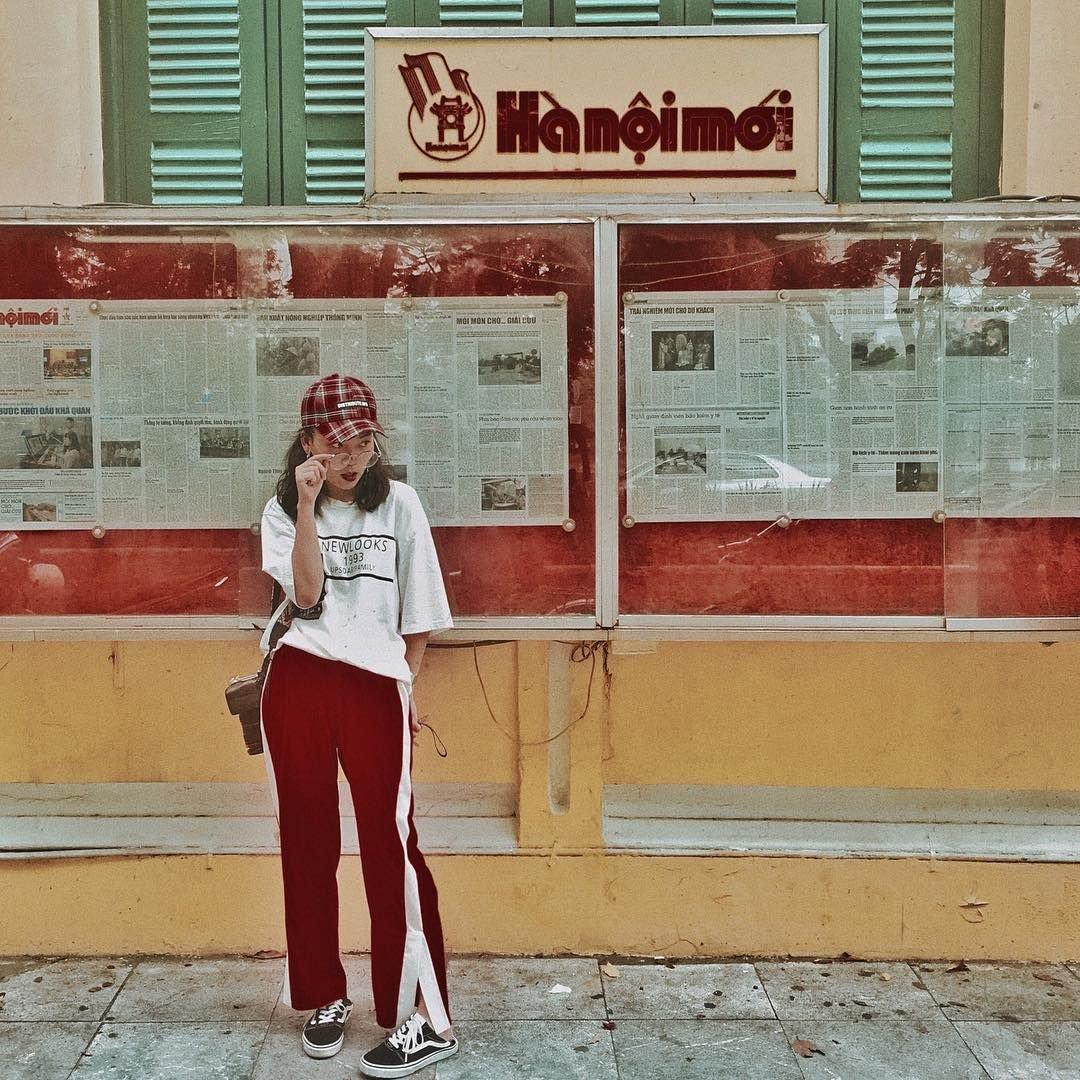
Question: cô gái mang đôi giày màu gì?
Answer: cô gái mang đôi giày màu đen